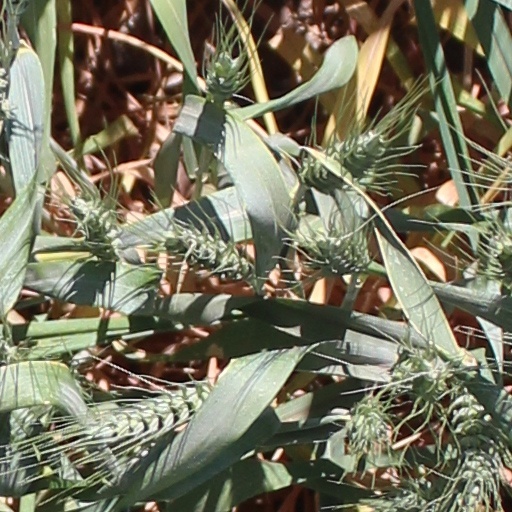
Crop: wheat